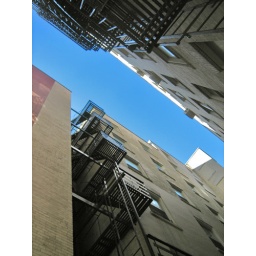
my building sky above courtyard